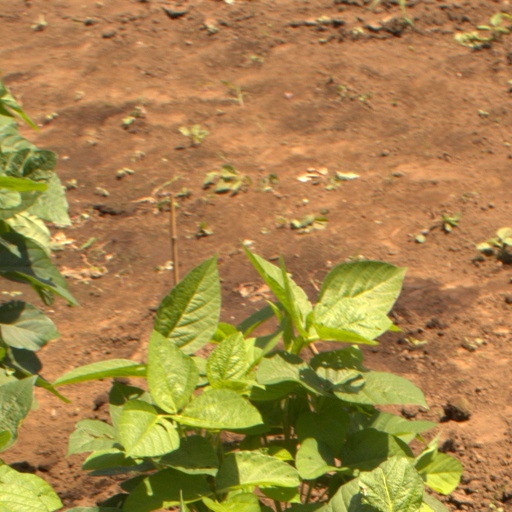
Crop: soybean